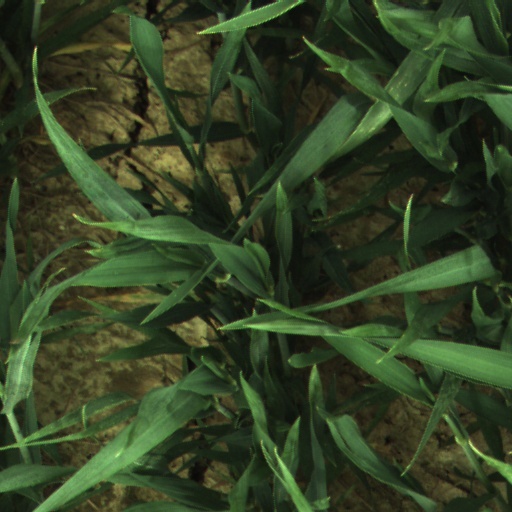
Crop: wheat